British Virgin Islands

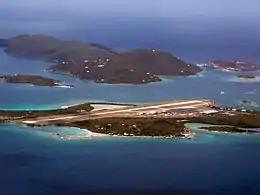
Terrance B. Lettsome International Airport on Beef Island

The territory operates as a parliamentary democracy. Ultimate executive authority in the British Virgin Islands is vested in the King, and is exercised on his behalf by the Governor of the British Virgin Islands. The governor is appointed by the King on the advice of the British Government. Defence and most foreign affairs remain the responsibility of the United Kingdom.